Josh Petersdorf

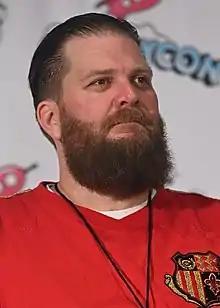
Petersdorf at GalaxyCon Raleigh in 2022

Josh Petersdorf is an American voice actor, known for voicing Roadhog in "Overwatch" and Director Ton in the English dub of "Aggretsuko".